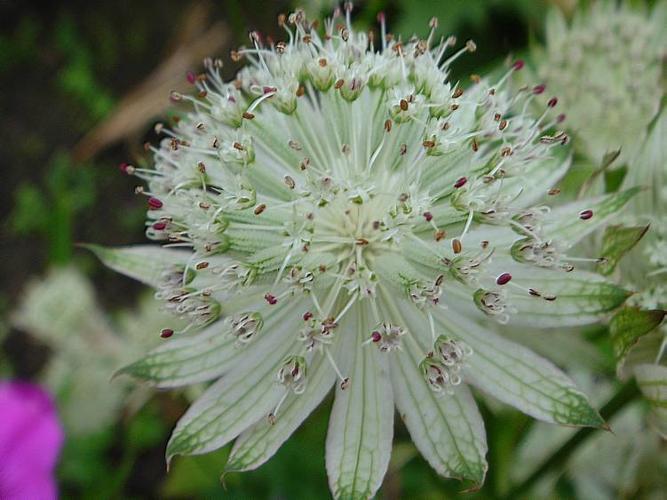
Label: great masterwort